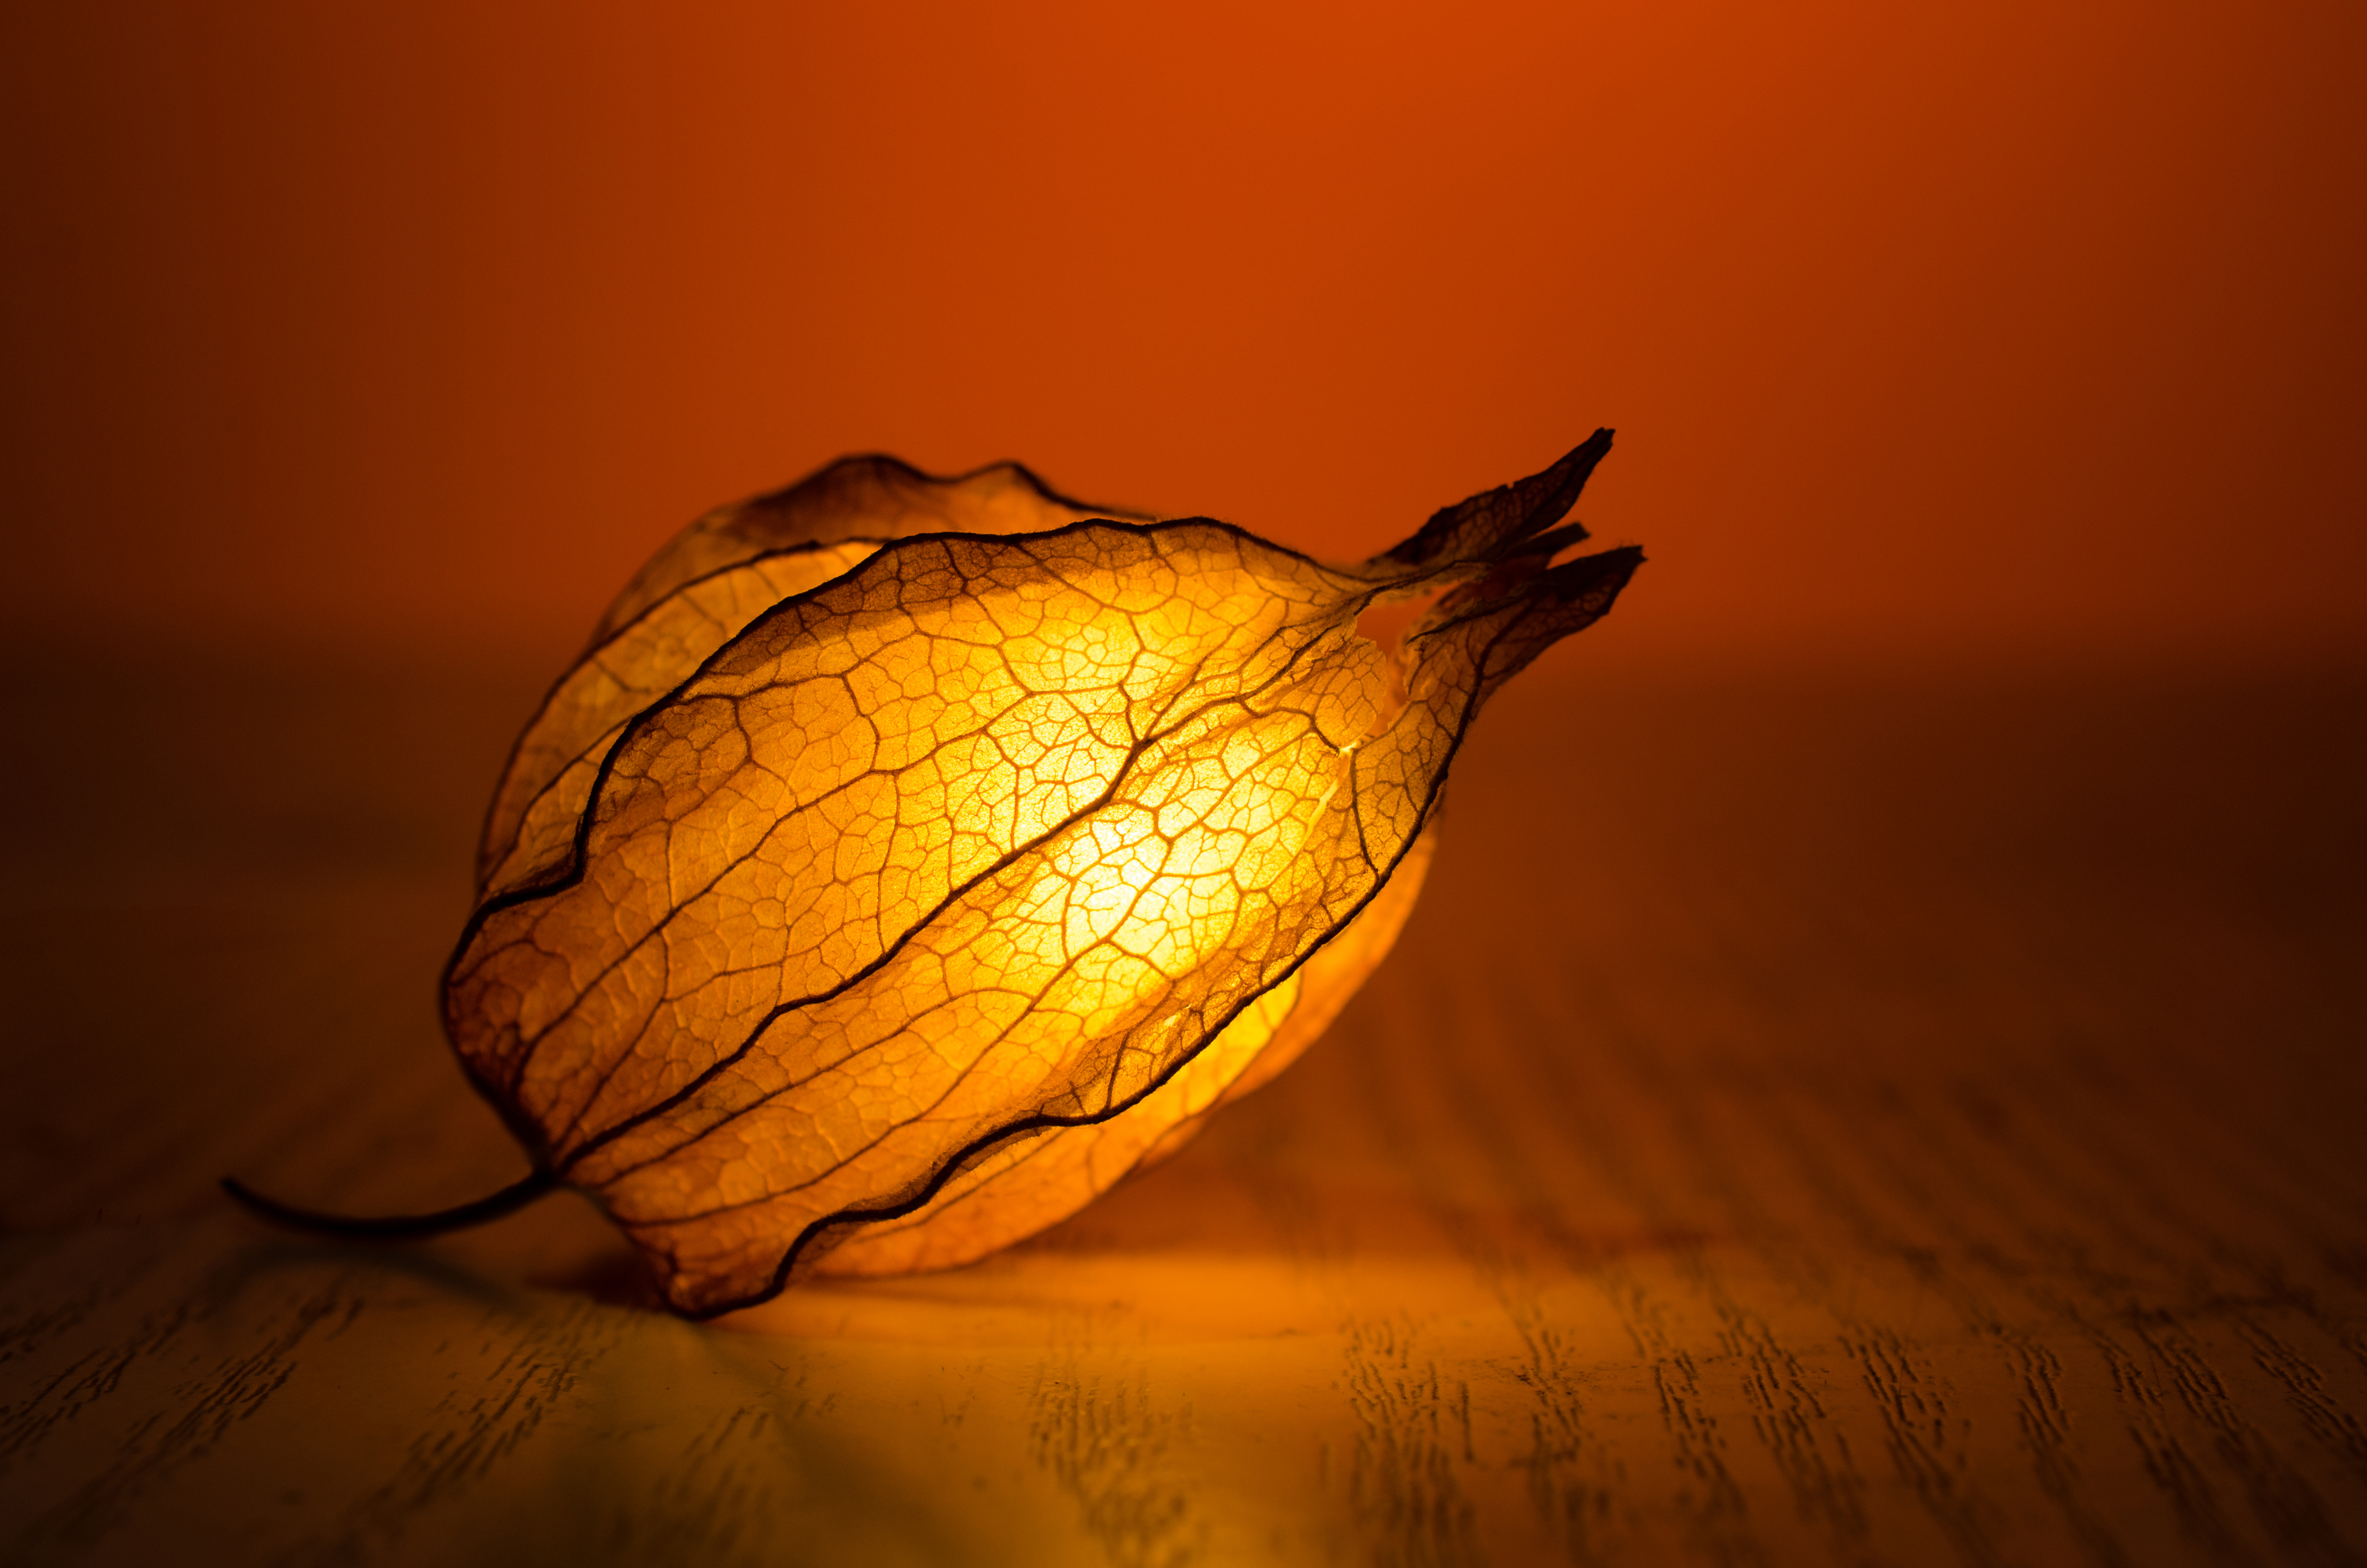
branch, light, plant, sun, sunset, sunlight, morning, leaf, flower, food, reflection, produce, autumn, darkness, yellow, lighting, close up, macro photography